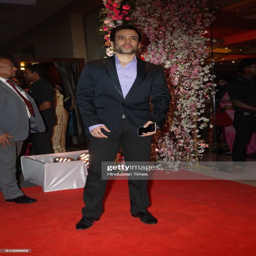
actor during the wedding reception of actor and his wife